Avunu 2

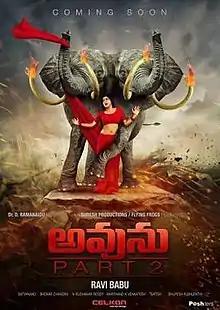
First look poster

Avunu 2 is a 2015 Indian Telugu-language horror thriller film written, directed, and produced by Ravi Babu. A sequel to the 2012 film "Avunu", the film stars Poorna and Harshvardhan Rane who reprise their roles from the original with a new cast including Sanjjana and Nikita Thukral. The story takes place immediately after the events of "Avunu".